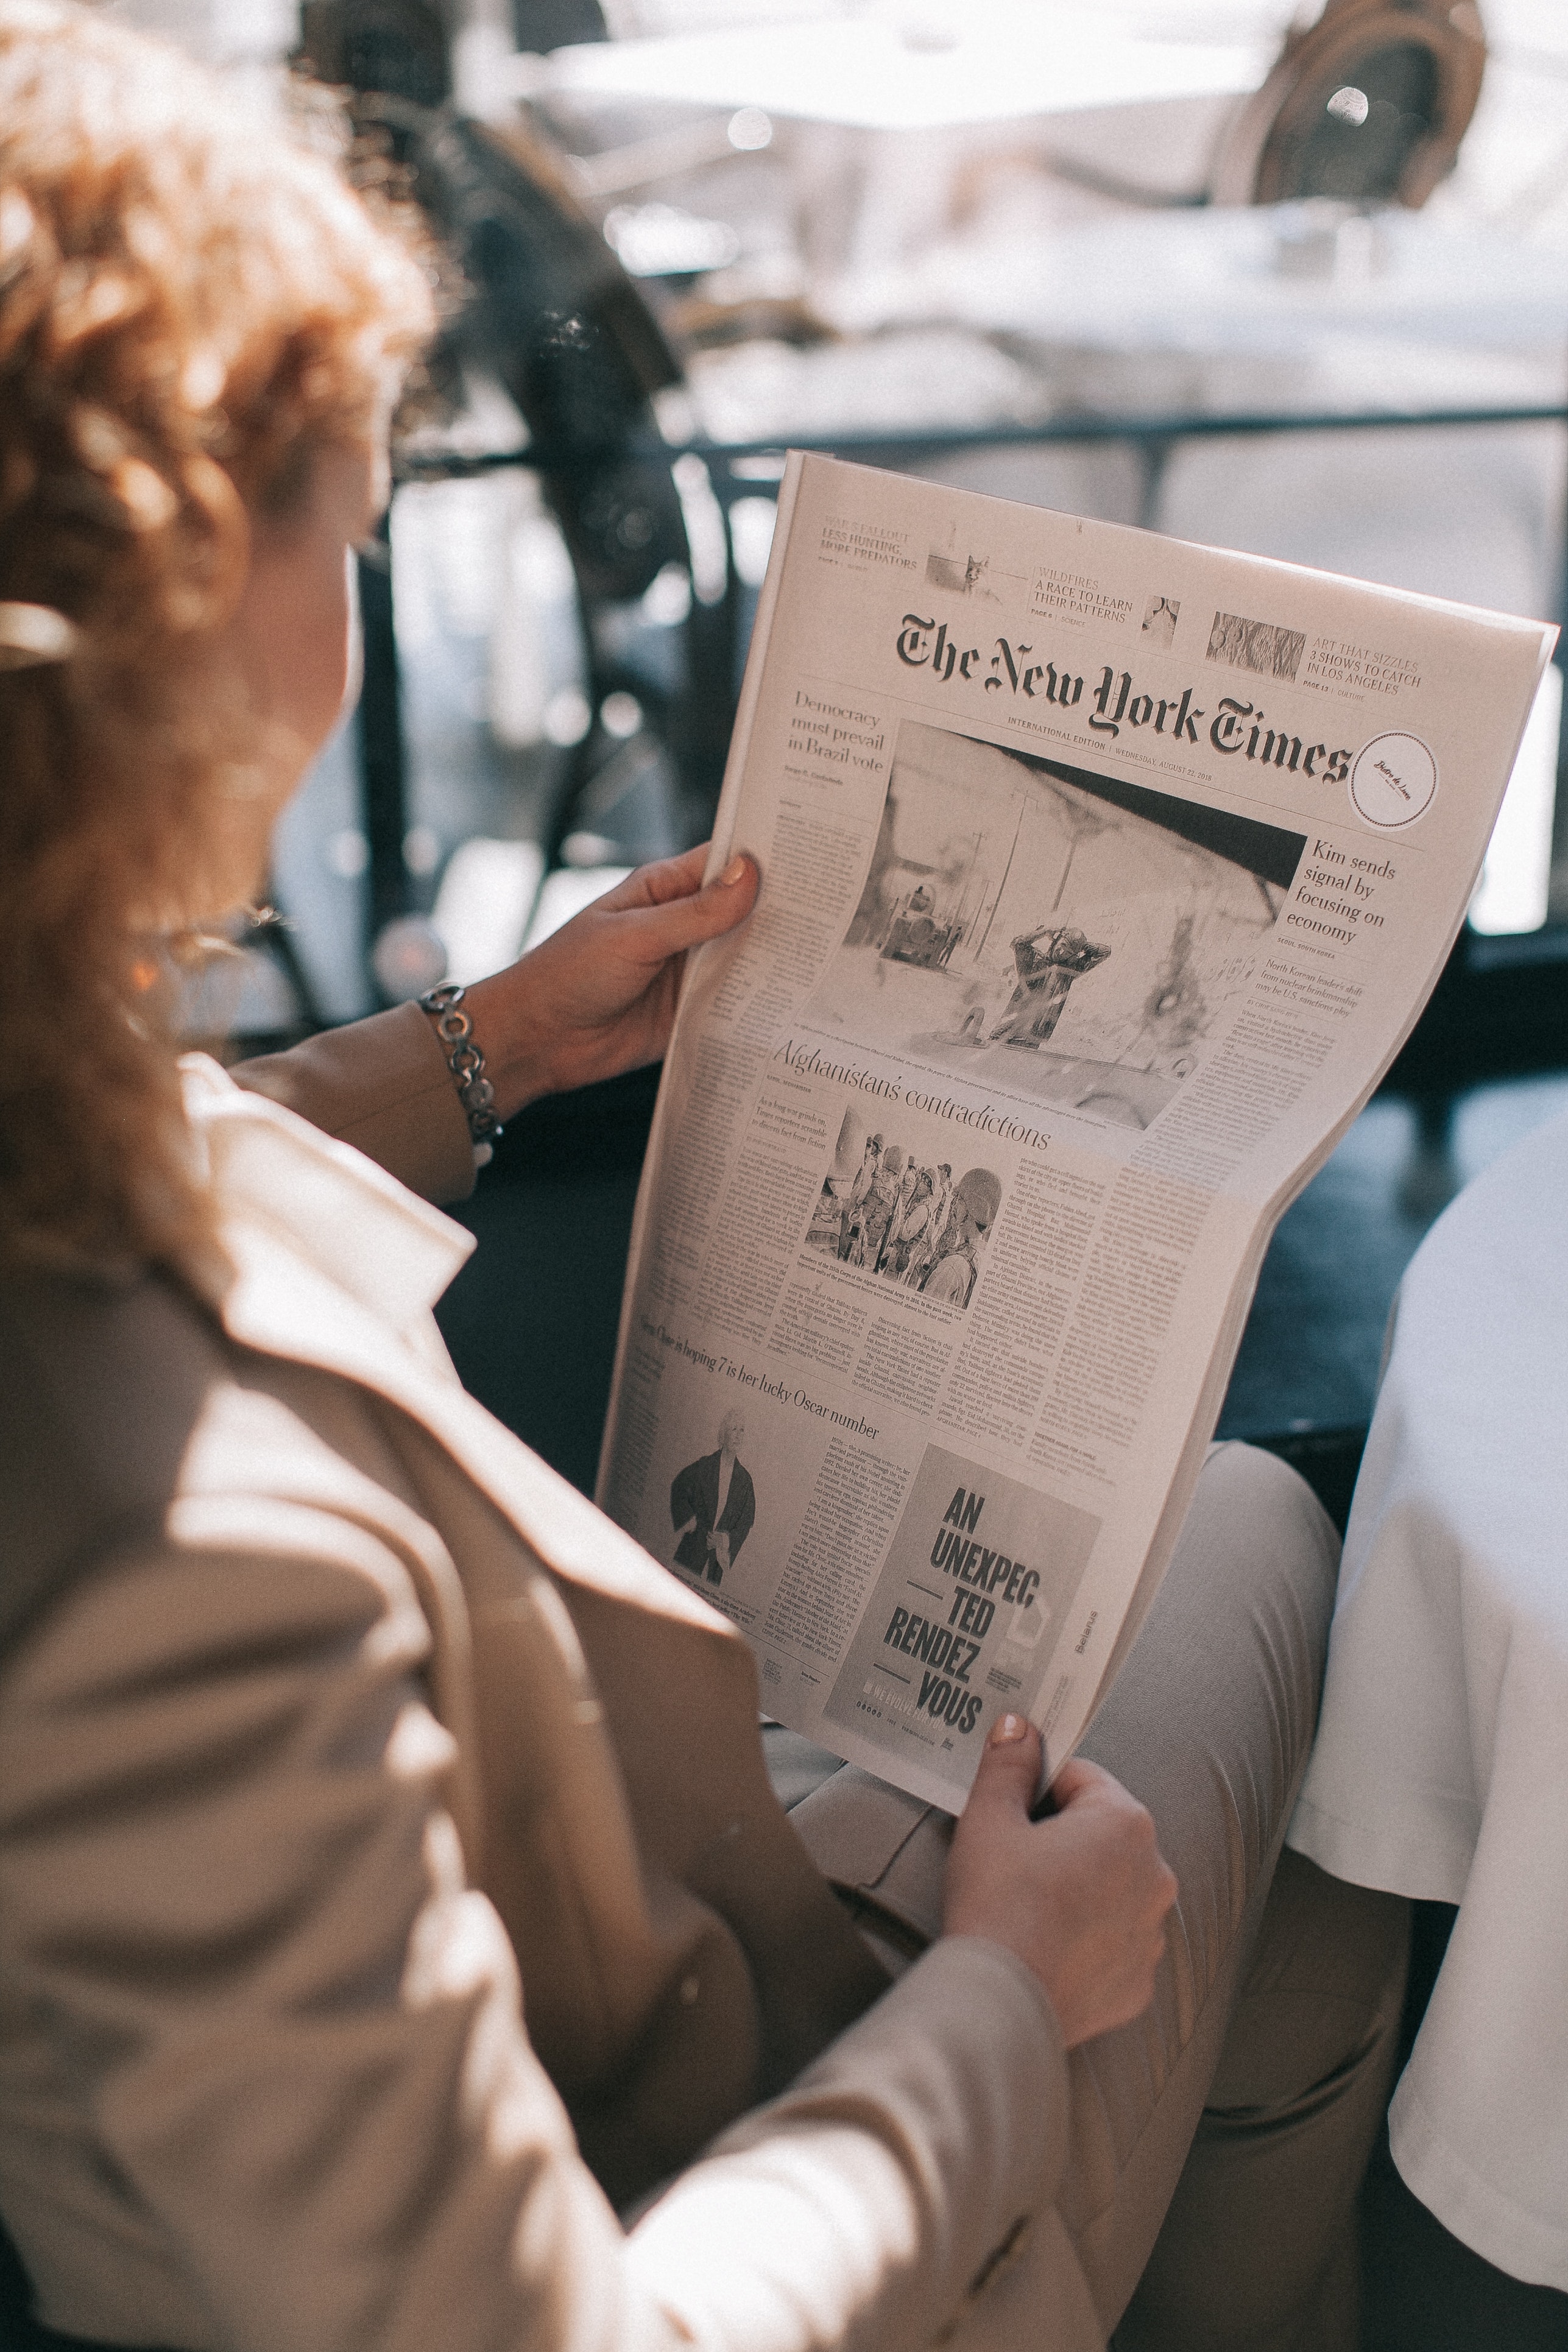
girl